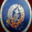
Label: plate